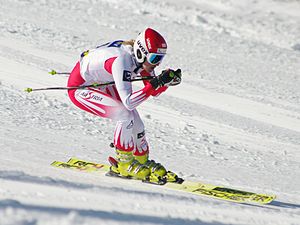
Super-G
Østrigeren Jessica Depauli under Super-G konkurrence i Lackenhof i 2010.
Superstorslalom eller Super-G er en konkurrencedisciplin i alpint skiløb. Sammen med det hurtigere styrtløb udgør det fartdisciplinerne i modsætningen til de tekniske storslalom og slalom. Disciplinen debuterede som officiel World Cupkonkurrence ved Worldcupsæsonen i 1983 og det blev for første gang en disciplin ved verdensmesterskaberne i 1987. Året efter blev det også en olympisk disciplin ved Vinter-OL 1988.